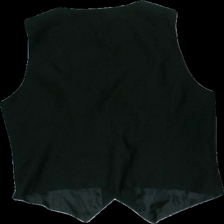
View: back
Type: Vest
Category: Ladies
Brand: Kappahl
Colors: Black
Material: 63% polyester 34% viscose 3% elastane
Cut: Regular
Size: 44
Season: All
Stains: Minor
Price range: <50
Recommended usage: Remake